Nobunagun

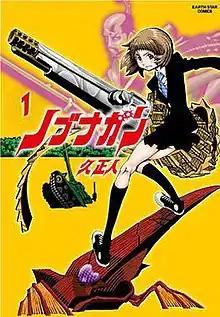
Cover of the first volume of "Nobunagun" by Earth Star Entertainment, featuring the protagonist Sio Ogura.

is a manga series written and illustrated by Masato Hisa. Serialized in Earth Star Entertainment's magazine "Comic Earth Star" from May 2011 to August 2015, it has been compiled into six "tankōbon" volumes. The series follows a high schoolgirl named Sio Ogura, who awakens as one of the E-Gene Holders, a reincarnation of Nobunaga Oda. She joins the Defense Organization aGainst Outer Objects (DOGOO), which specializes in eradicating an alien species known as Evolutionary Invaders (EIs). An anime television series adaptation by studio Bridge was broadcast from January 5, 2014 to March 30, 2014 in Japan. Crunchyroll and Funimation streamed the episodes with English subtitles.